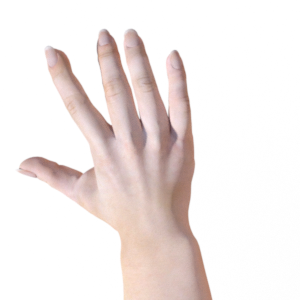
Label: paper